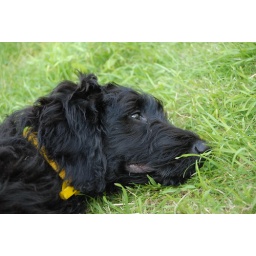
Mojo, a hearing dog for the deaf puppy in training. 12 weeks old and staying with us for the weekend.